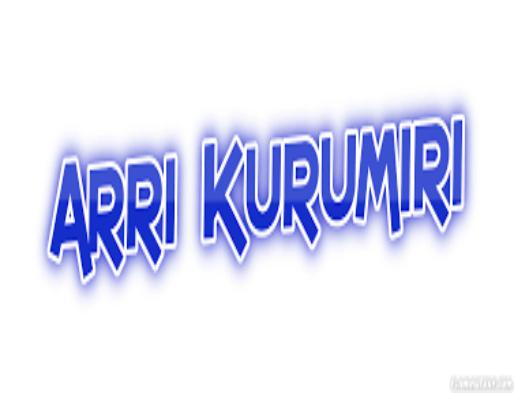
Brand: Arri
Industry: Clothes